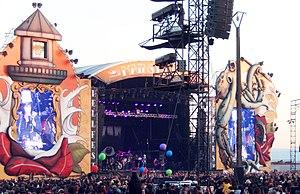
Alice Cooper au Hellfest 2015
Alice Cooper [ˈælɪs ˈkuːpɚ], nom de scène de Vincent Damon Furnier, né le 4 février 1948 à Détroit, est un chanteur et auteur-compositeur-interprète de hard rock américain, dont la carrière s'étend sur plus de cinq décennies. Son attitude et son apparence, ainsi que ses mises en scène incluant entre autres guillotines, chaises électriques, faux sang, serpents, poupées et sabres, lui valent d'être reconnu comme le principal père du shock rock. Il s'est inspiré des films d'horreur, du vaudeville, et du garage rock, pour créer ce nouveau genre de rock, macabre et théâtral, dont le but est de choquer.